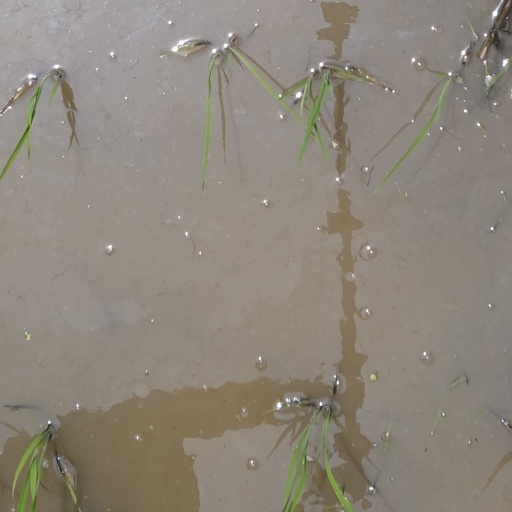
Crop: rice